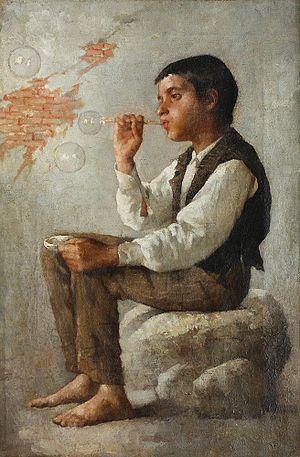
Nicolae Orval Gropeanu, ou Nicolas Gropeano en français, est un peintre roumain né le 28 novembre 1863 à Bacău et mort le 6 janvier 1936 à Paris.